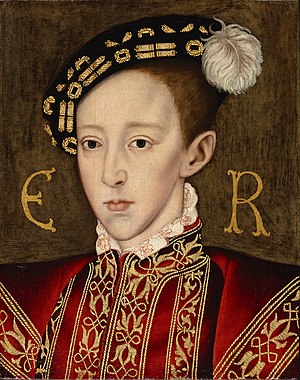
Edvard 6. af England
Kong Edvard 6. af England.